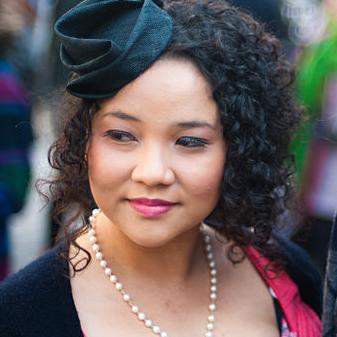
Age: 28